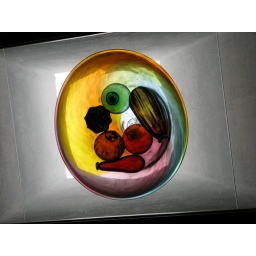
Glass bowl and balls in the skylight